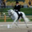
Label: horse